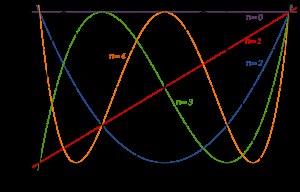
En mathématiques, un polynôme de Tchebychev est un terme de l'une des deux suites de polynômes orthogonaux particulières reliées à la formule de Moivre. Les polynômes de Tchebychev sont nommés ainsi en l'honneur du mathématicien russe Pafnouti Lvovitch Tchebychev.